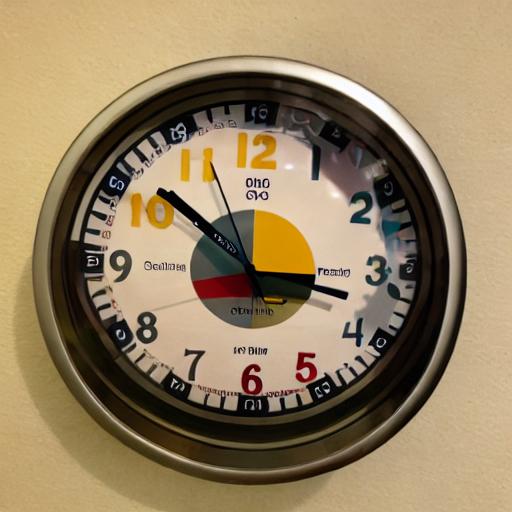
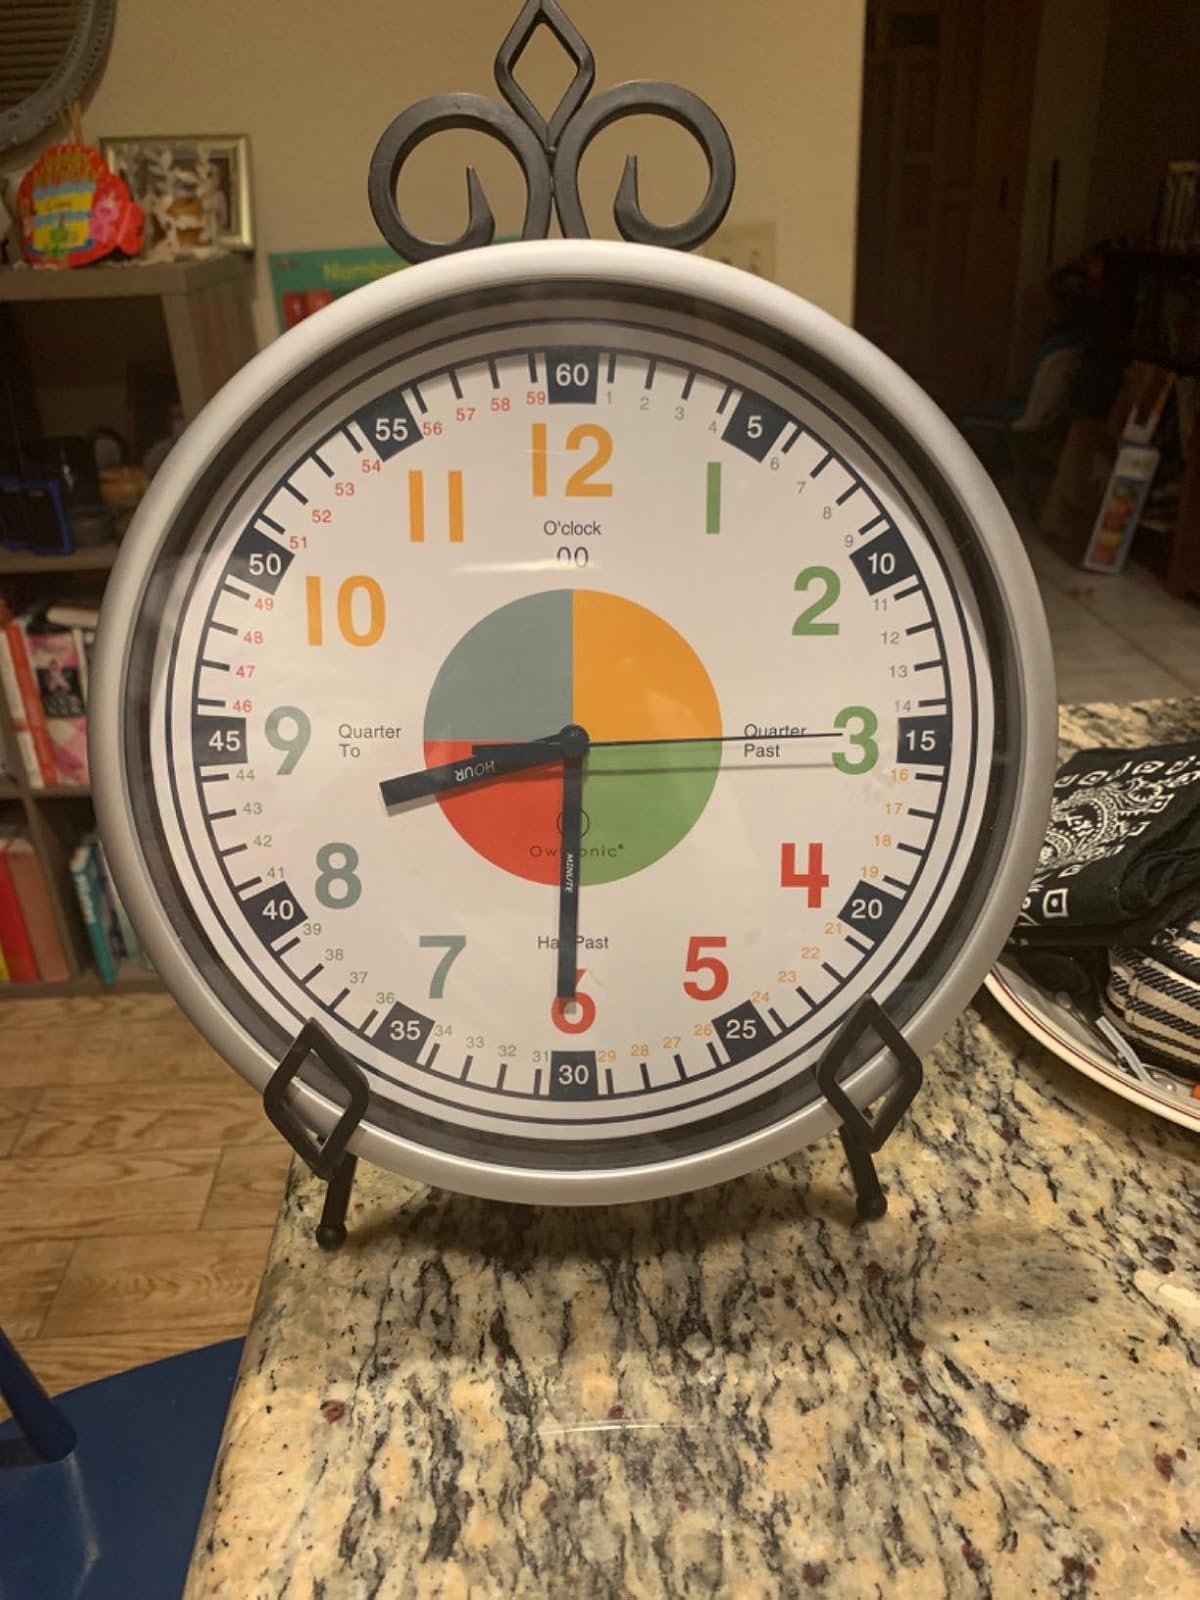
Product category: clock
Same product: no